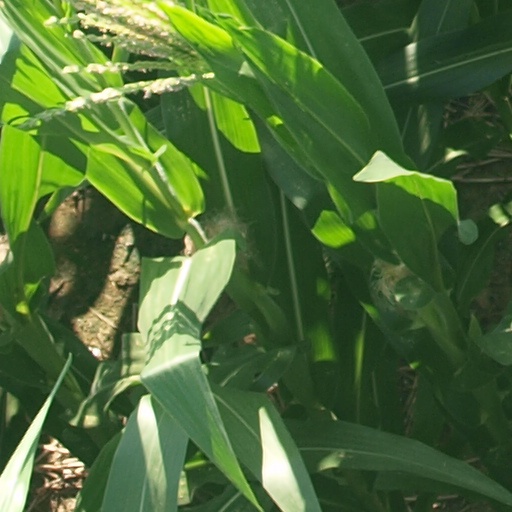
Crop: maize; corn